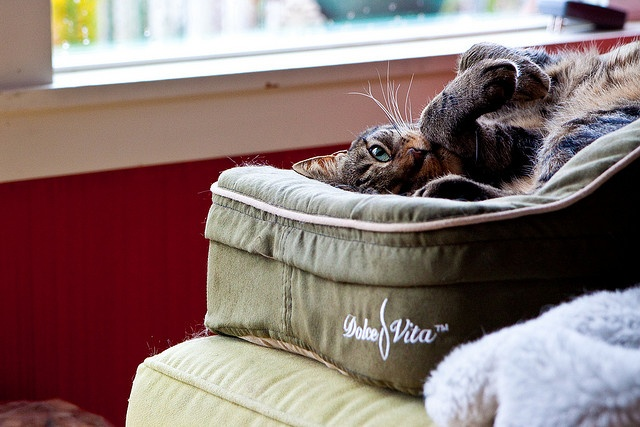
Small brown cat laying down on top of a cushion on a couch.
A CAT IS LYING ON ITS BACK IN THE BED
A cat laying in a cat bed in front of a window
A cat laying on it's back while in a cat bed.
A large cat layning upside down on a pillow